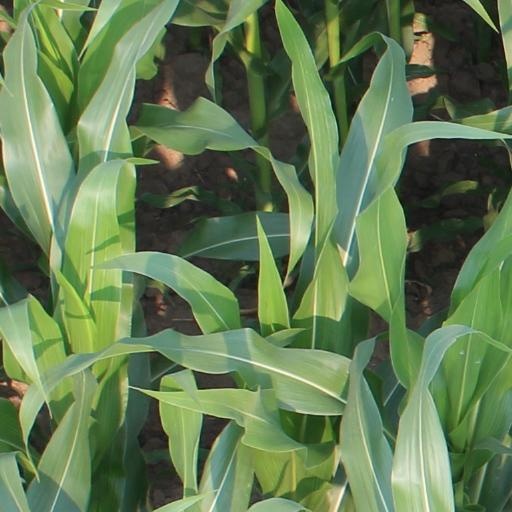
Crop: maize; corn